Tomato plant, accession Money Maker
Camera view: bottom (45 deg); turntable rotation: 90 degrees
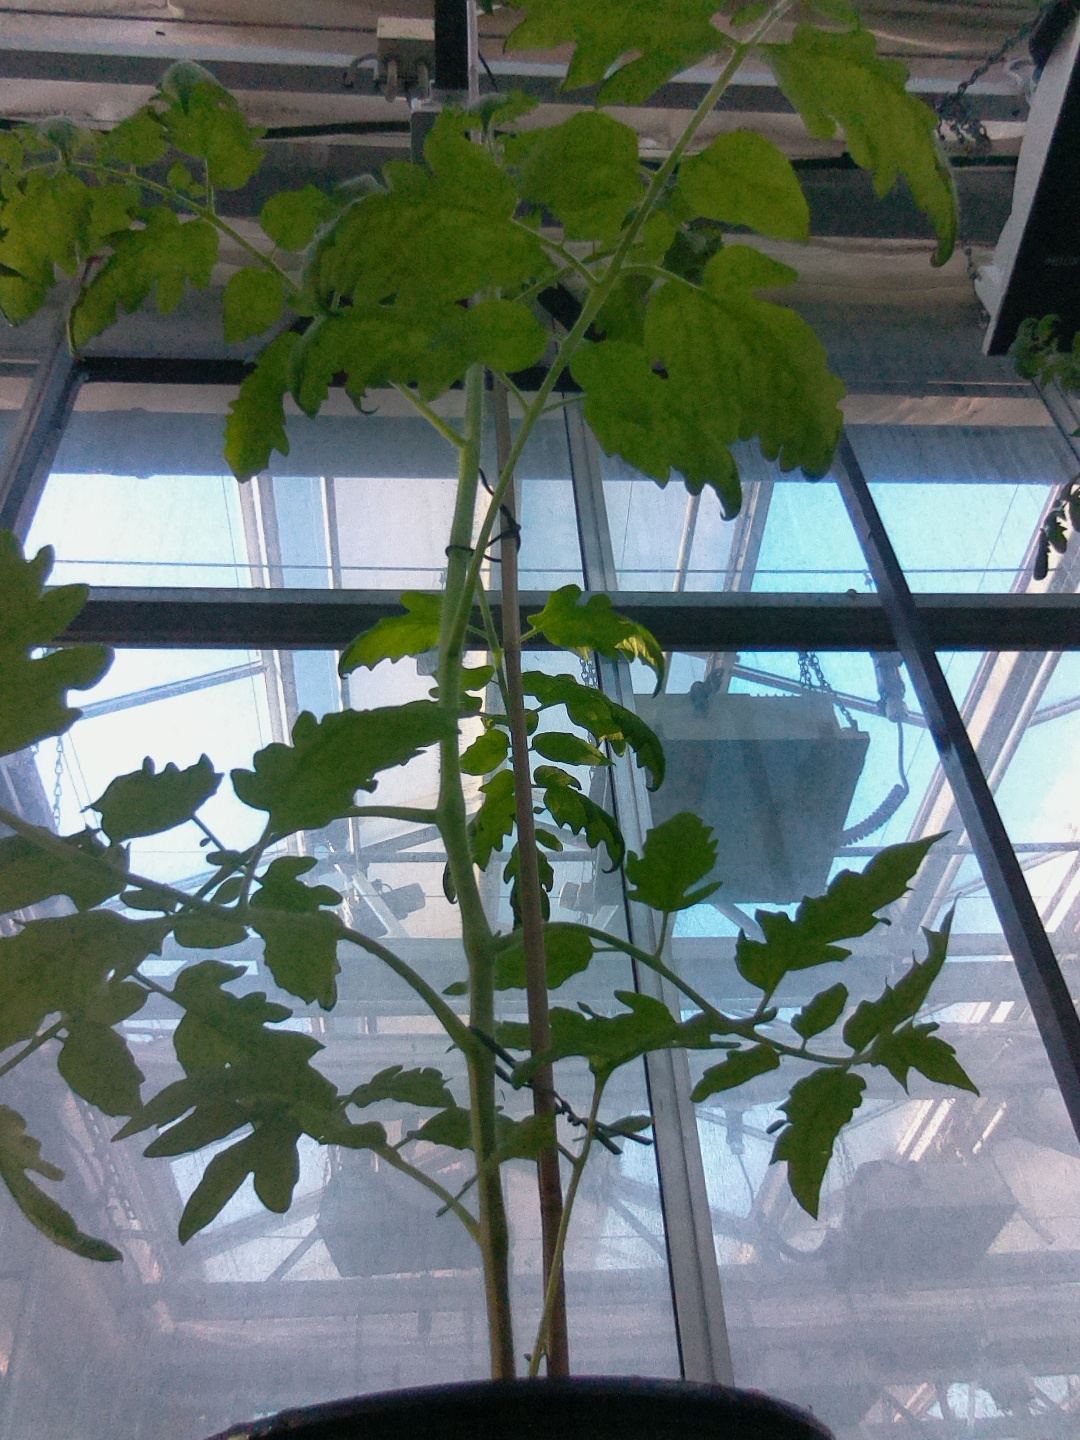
BBCH growth stage 17: 14 of true leaves visible